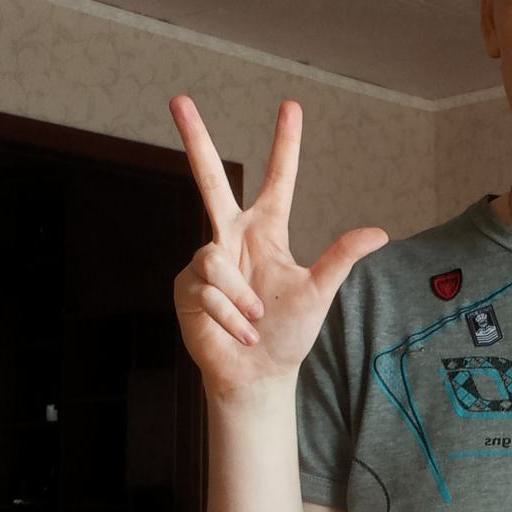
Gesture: three2